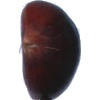
Label: Chestnut 1